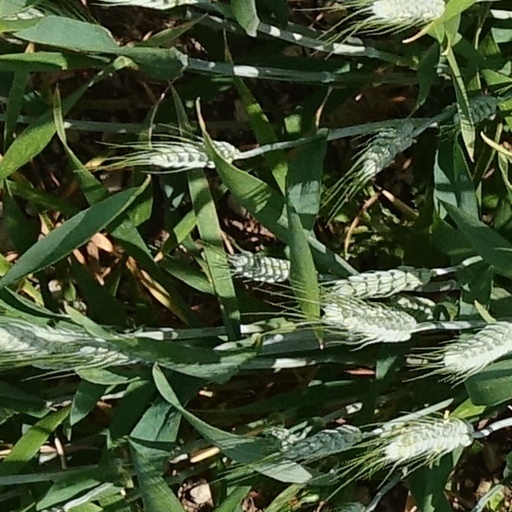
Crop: wheat